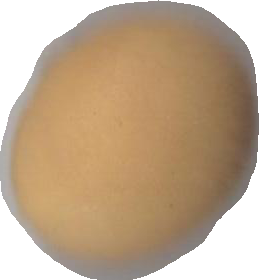
Variety: Dega